Public department store

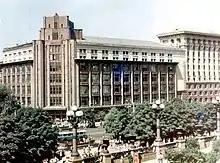
TsUM Kyiv department store in Kyiv, Ukraine, 1974.

The Pyongyang Department Store No. 1 is one of the largest department stores in North Korea. The state-owned department store is located in Chung-guyok, Pyongyang's Central District.